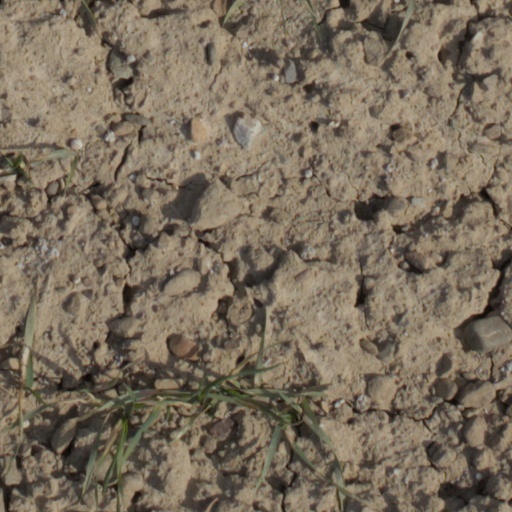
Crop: wheat